Cresset

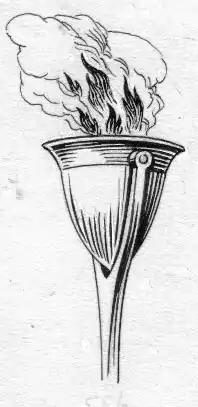
A cresset

A cresset is a metal cup or basket, often mounted to or suspended from a pole, containing oil, pitch, a rope steeped in rosin or something flammable. They are burned as a light or beacon.